Borgarvirki

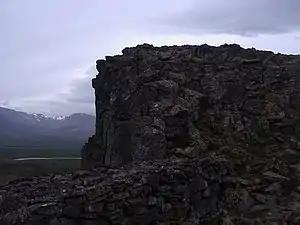
Borgarvirki

Borgarvirki lies between Vesturhóp and Víðidalur in the north of Iceland, and at 177m above sea level it dominates the surrounding region. Made out of basalt strata, it has been used as a fortress. Borgarvirki is a natural phenomenon, altered by humans in earlier centuries. In 1949, Borgarvirki was renovated by workers who installed a granite lintel at the main entrance.